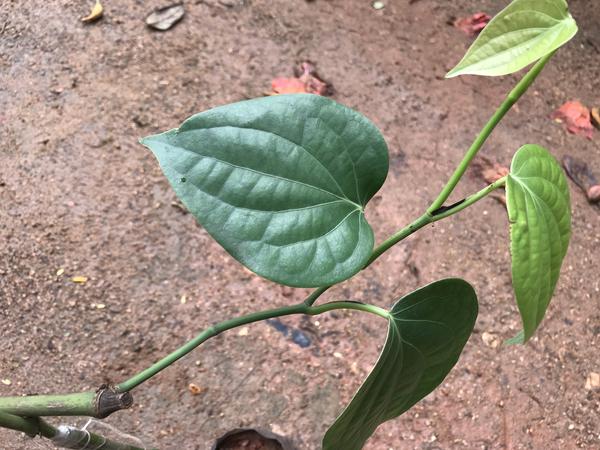
Plant: Pepper